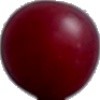
Label: Cherry Wax Red 1